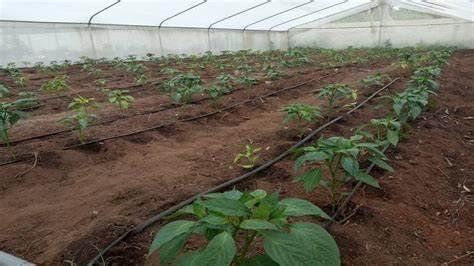
Mfumo mzuri wa umwagiliaji uliowekwa ndani ya jumba la mazao, ikiwa limezingatiwa katika kutoa maji yanayosambaza unyevunyevu kwa ajili ya mbegu, zilizopandwa katika shamba hilo kustawi vizuri na hivyo kuleta mafanikio yenye tija.